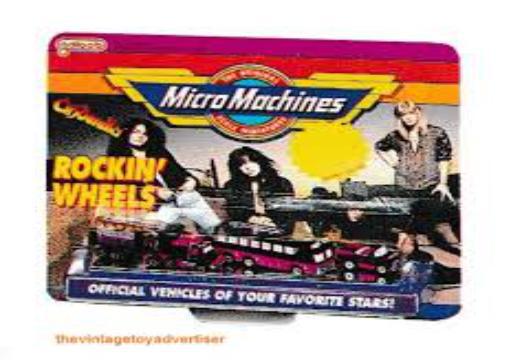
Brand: micro machines
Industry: Leisure